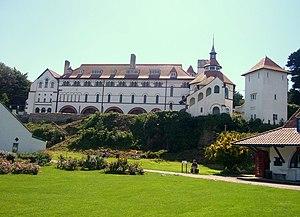
L’abbaye de Caldey est un monastère de moines cisterciens-trappistes sis sur l’île de Caldey, au sud du Pays de Galles, en Grande-Bretagne. Fondé par des moines celtes au VIe siècle et supprimé par Henri VIII, il est reconstruit et rétabli au début du XXe siècle par des religieux anglicans adoptant la règle de saint Benoît. Passant ensemble au catholicisme en 1913 ils demandent en 1926 leur affiliation à l’ordre trappiste. Des moines de Scourmont leur sont envoyés pour faciliter leur intégration dans l’ordre religieux. L’abbaye est vivante et compte une douzaine de moines.